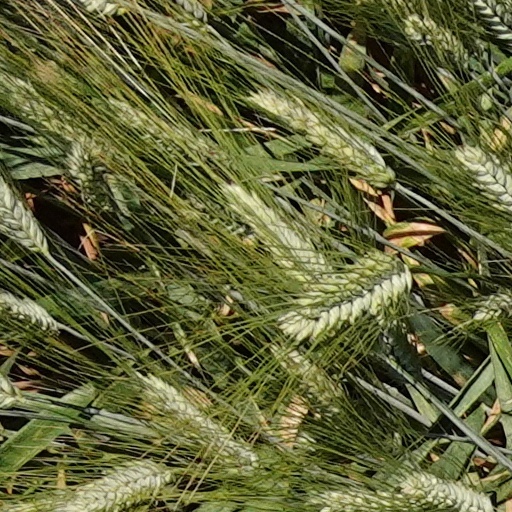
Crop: wheat